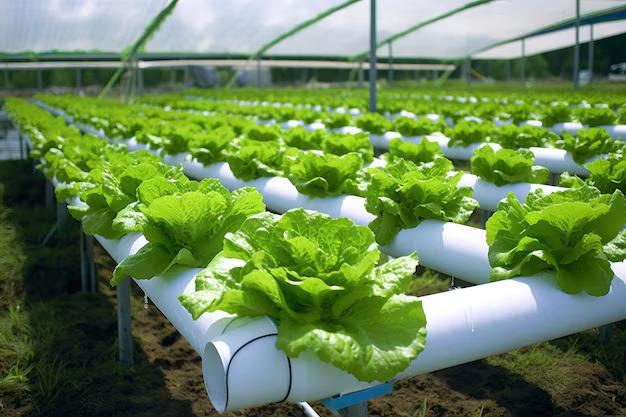
Bustani ya kilimo yenye mimea inayomea ndani ya mfumo na mabomba ya plastiki, inaonekana kua na afya na yenye rangi ya kijani kibichi. Mazingira ni mazuri ya ukuaji.